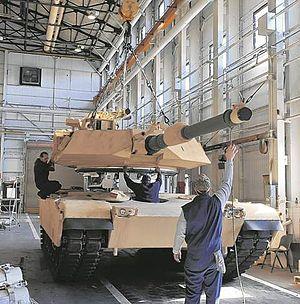
Le char M1 Abrams est char de combat américain de deuxième génération, numéroté M1.
La tourelle est un dispositif placé sur un véhicule qui permet d'orienter l'armement dont elle dispose, tout en le maintenant sous protection.